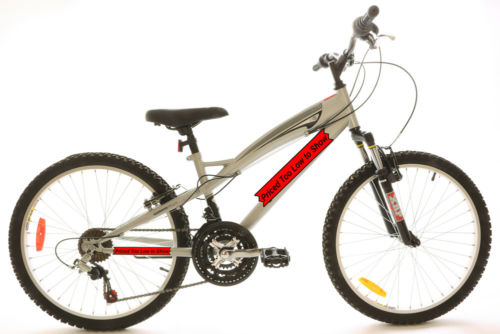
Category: bicycle